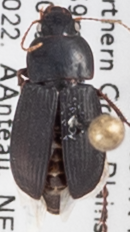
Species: Harpalus opacipennis
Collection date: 2022-08-09
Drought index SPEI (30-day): -1.69
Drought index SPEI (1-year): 0.646
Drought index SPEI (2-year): -0.88